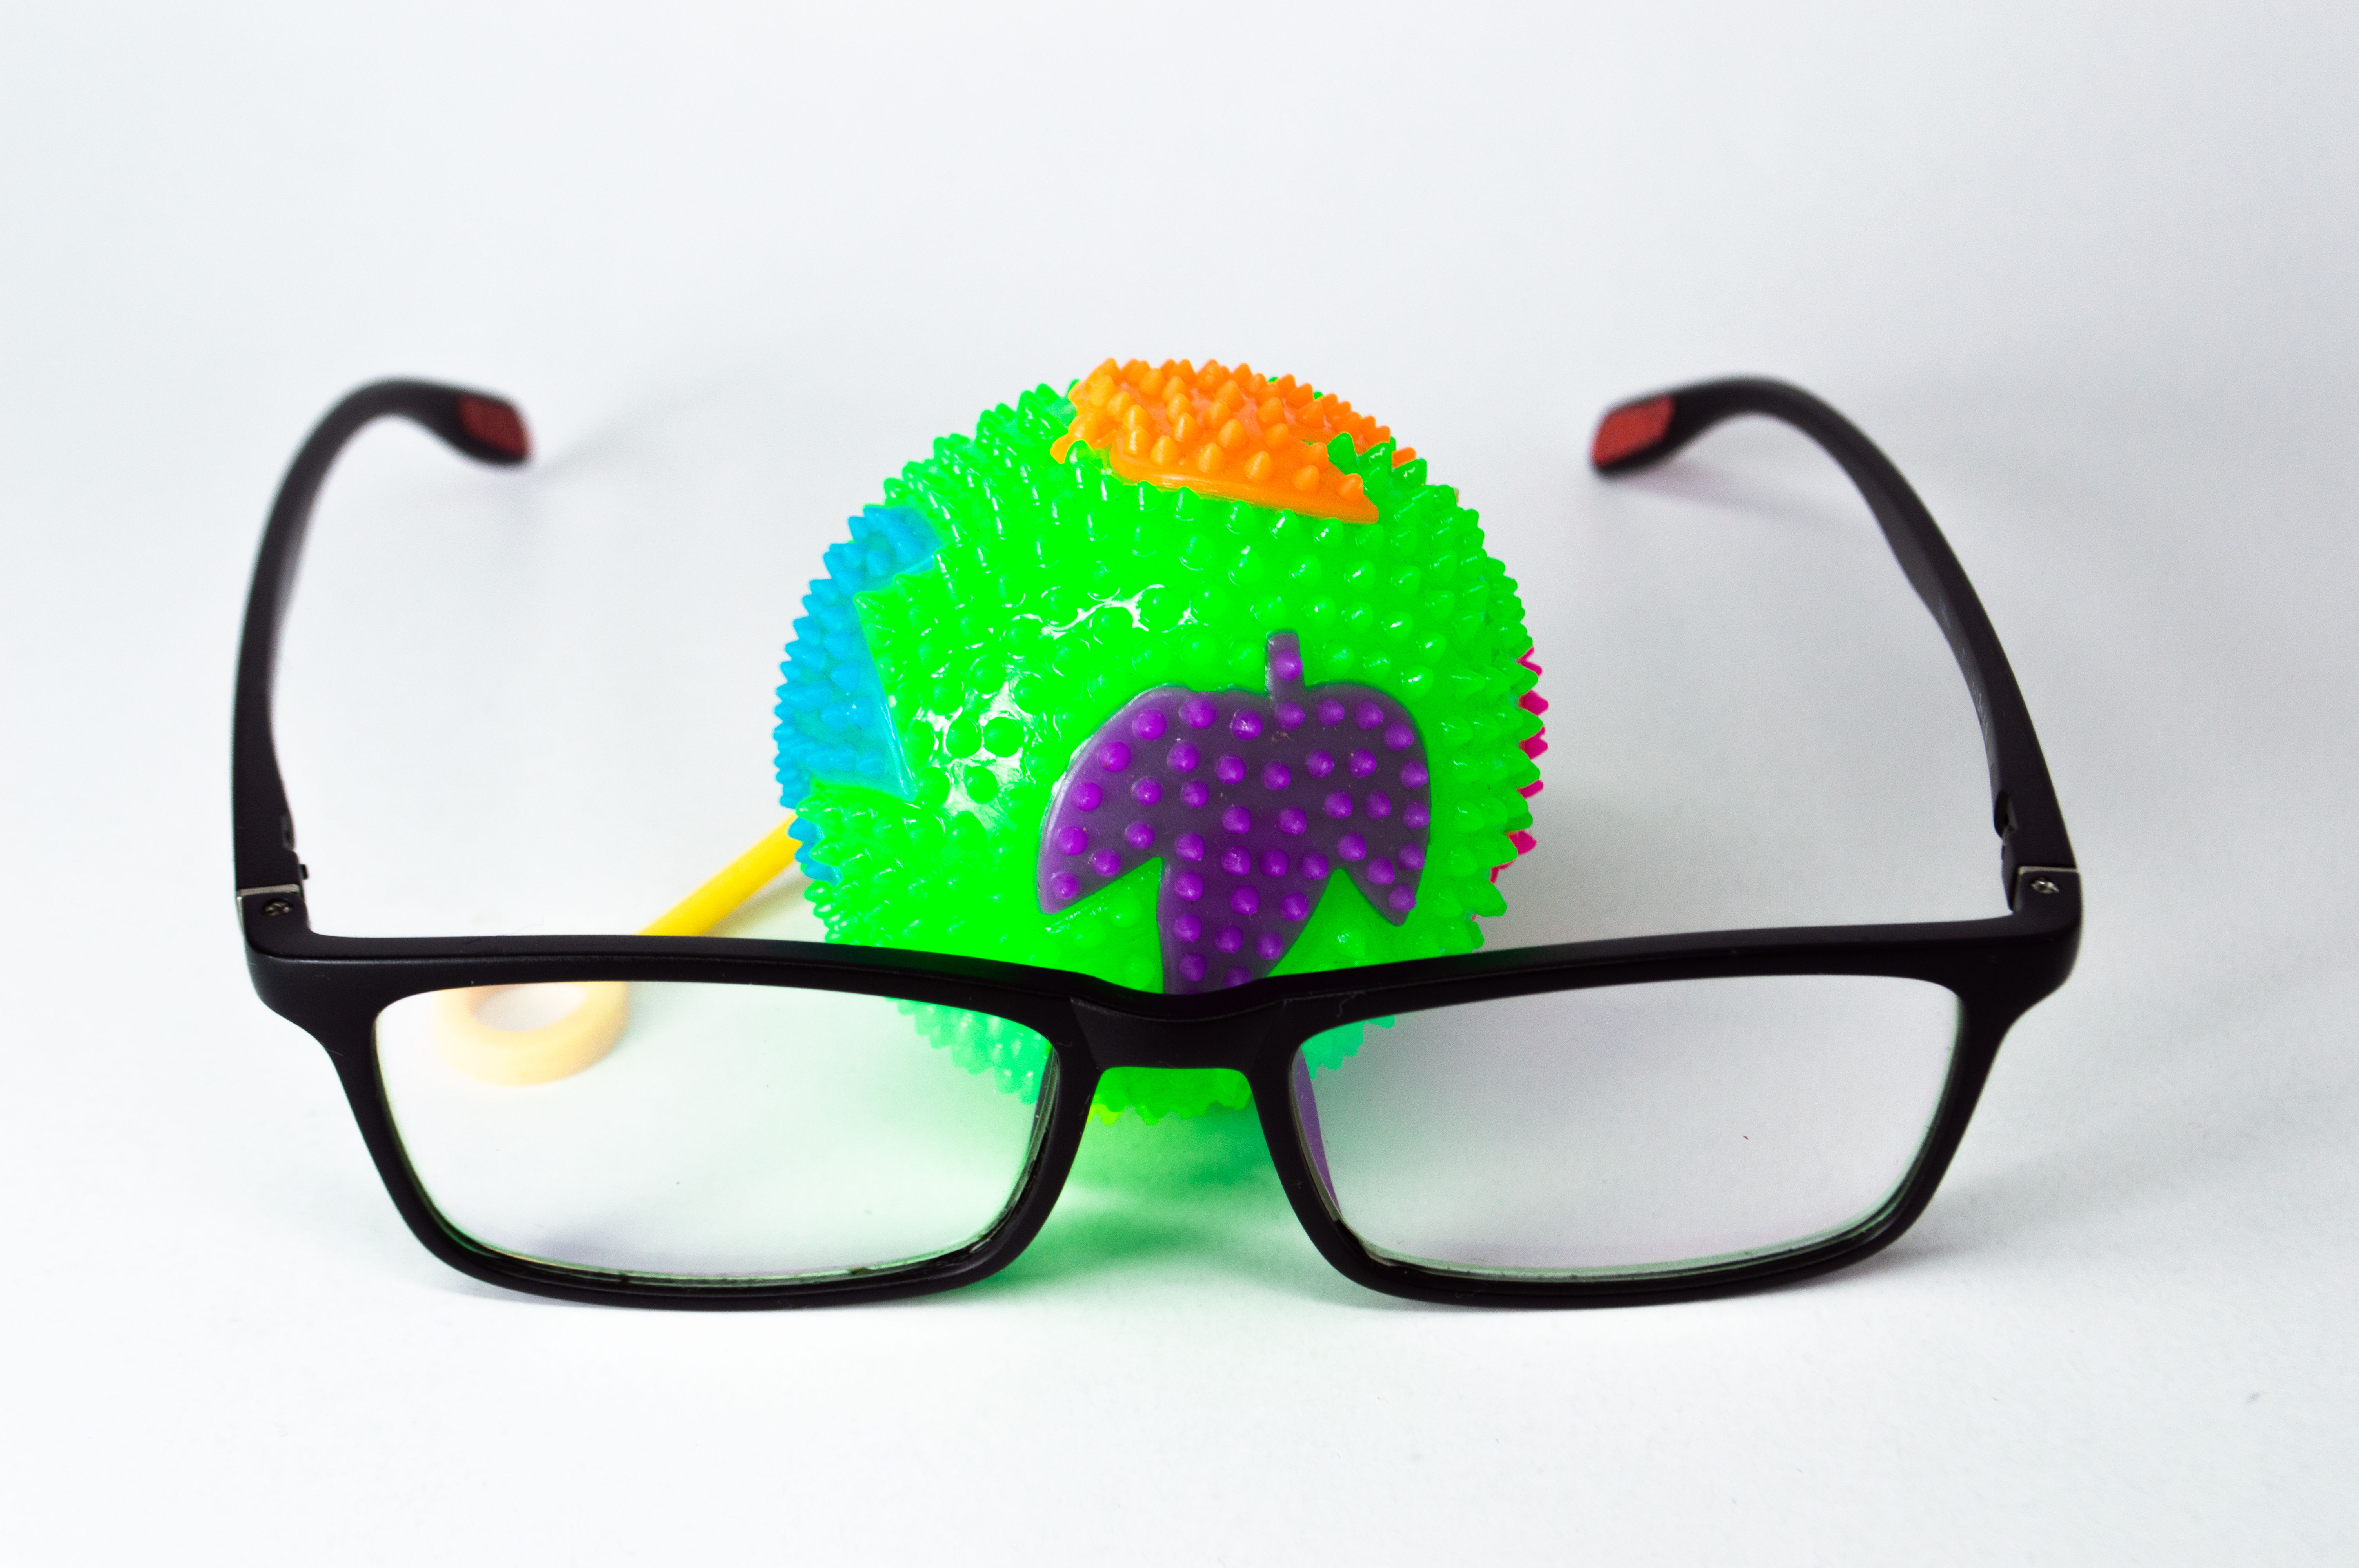
goggles, eye, vision, black, closeup, optical, convenience, spectacle, fashion, frame, classic, trendy, retro, professional, justice, legal, desk, marketing, office, modern, lifestyles, advertisement, high angle view, table, isolated, glasses, lens, eyeglass, object, white, reading, eyesight, accessory, specs, box, plastic, business, background, case, style, medicals, individual, displayed, front, various, elegant, stylish, decorative, chic, presentation, arrangement, crafted, luxury, variety, showcase, artistic, detailed, diverse, head, vision care, sunglasses, Eye glass accessory, eyewear, automotive lighting, art, personal protective equipment, font, magenta, rectangle, close up, electric blue, circle, glass, fashion accessory, symbol, symmetry, chair, illustration, Transparent material, logo, macro photography, audio equipment, pattern, costume, graphic design